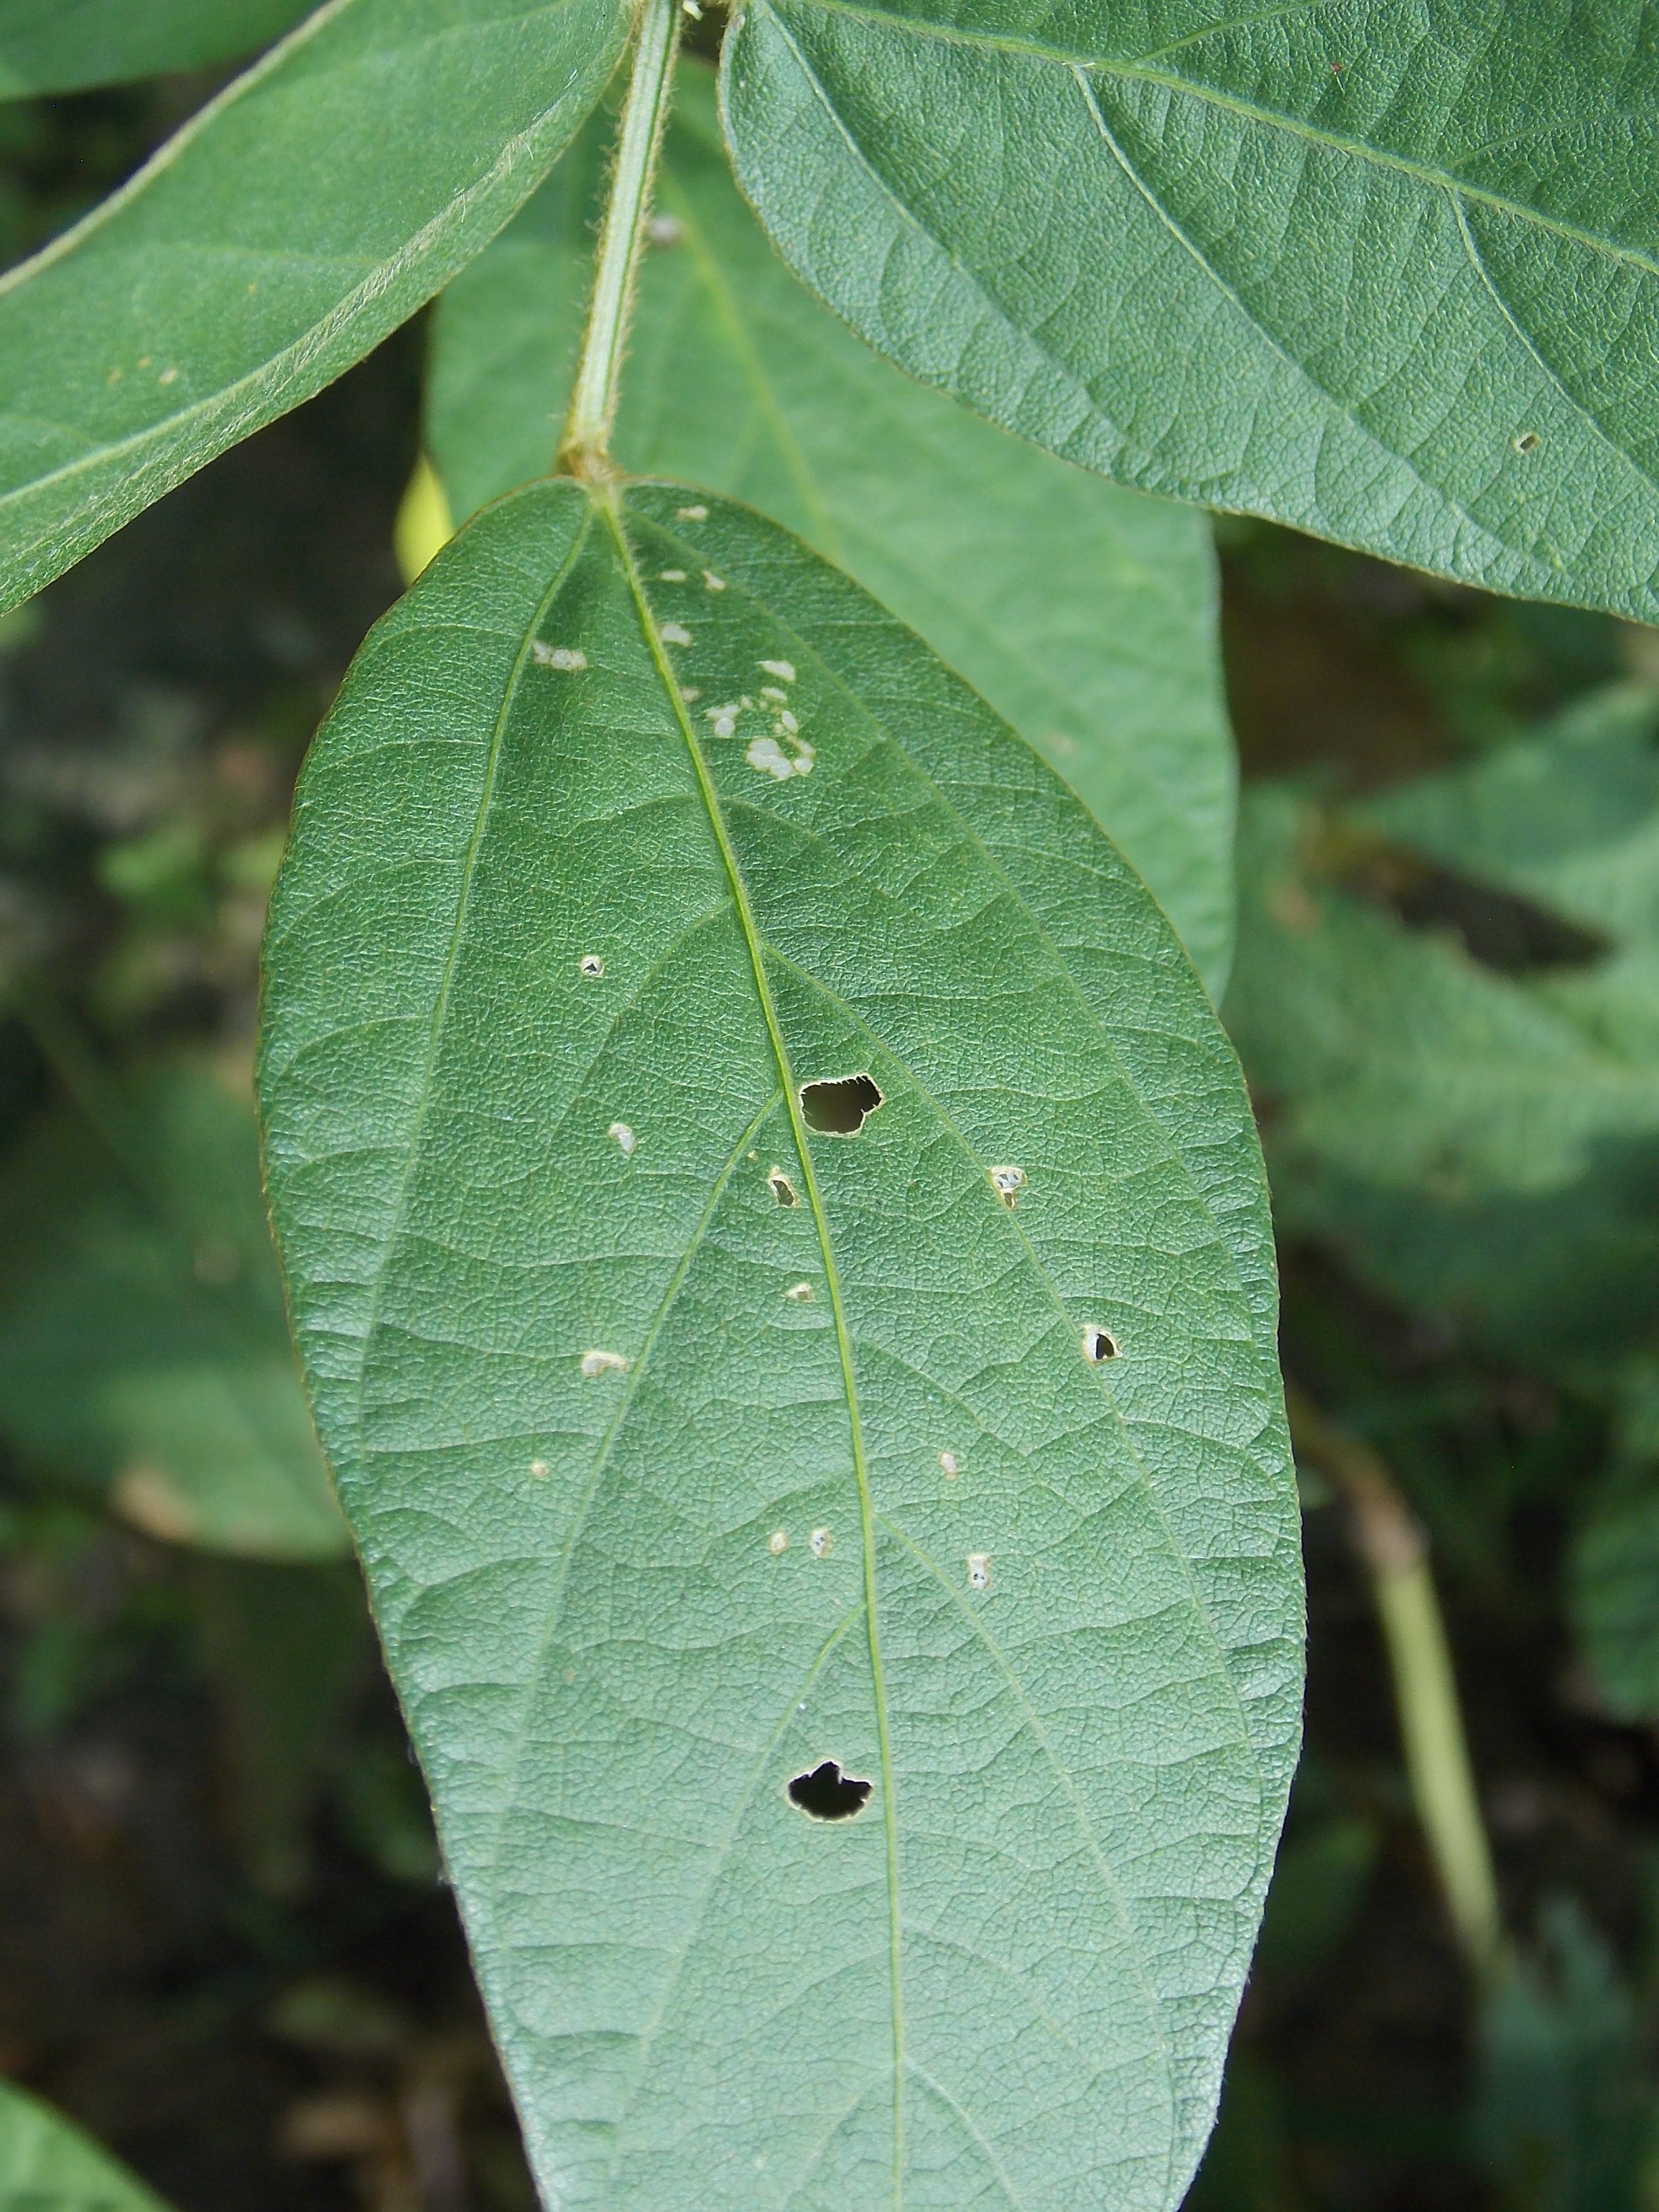
Label: Disease